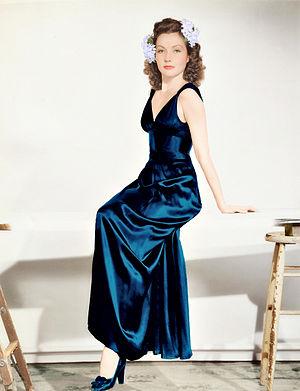
Lynn Bari, de son vrai nom Margaret Schuyler Fisher, est une actrice américaine, née le 18 décembre 1913 à Roanoke, Virginie, et morte le 20 novembre 1989, à Santa Barbara, Californie, d'une attaque cardiaque.